Nordmann's greenshank

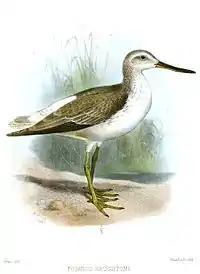

The Nordmann's greenshank breeds in eastern Russia along the south-western and northern coasts of the Sea of Okhotsk and on Sakhalin Island. Its non-breeding range is not fully understood, but significant numbers have been recorded in South Korea, mainland China, Hong Kong, and Taiwan on passage, and in Bangladesh, Thailand, Cambodia, Vietnam and Peninsular Malaysia in winter. It has also been recorded on passage or in winter in Japan, North Korea, India, Sri Lanka, Myanmar (which may prove to be an important part of its wintering range), Singapore, the Philippines and Indonesia. There are unconfirmed records from Nepal and Guam (to US). It probably has a population of 500–1,000 individuals. It has been recorded several times on 80-mile beach in Western Australia and most recently an individual was discovered on Cairns Esplanade in Queensland, Australia. It was known to have over-wintered there from December 2020 to May 2021. In mid-December 2021 what is thought to be the same individual bird, returned to Cairns Esplanade. It has now returned for four straight seasons, being regularly seen in 2022 and 2023.